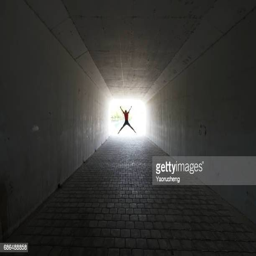
silhouette of a male jumping in a tunnel